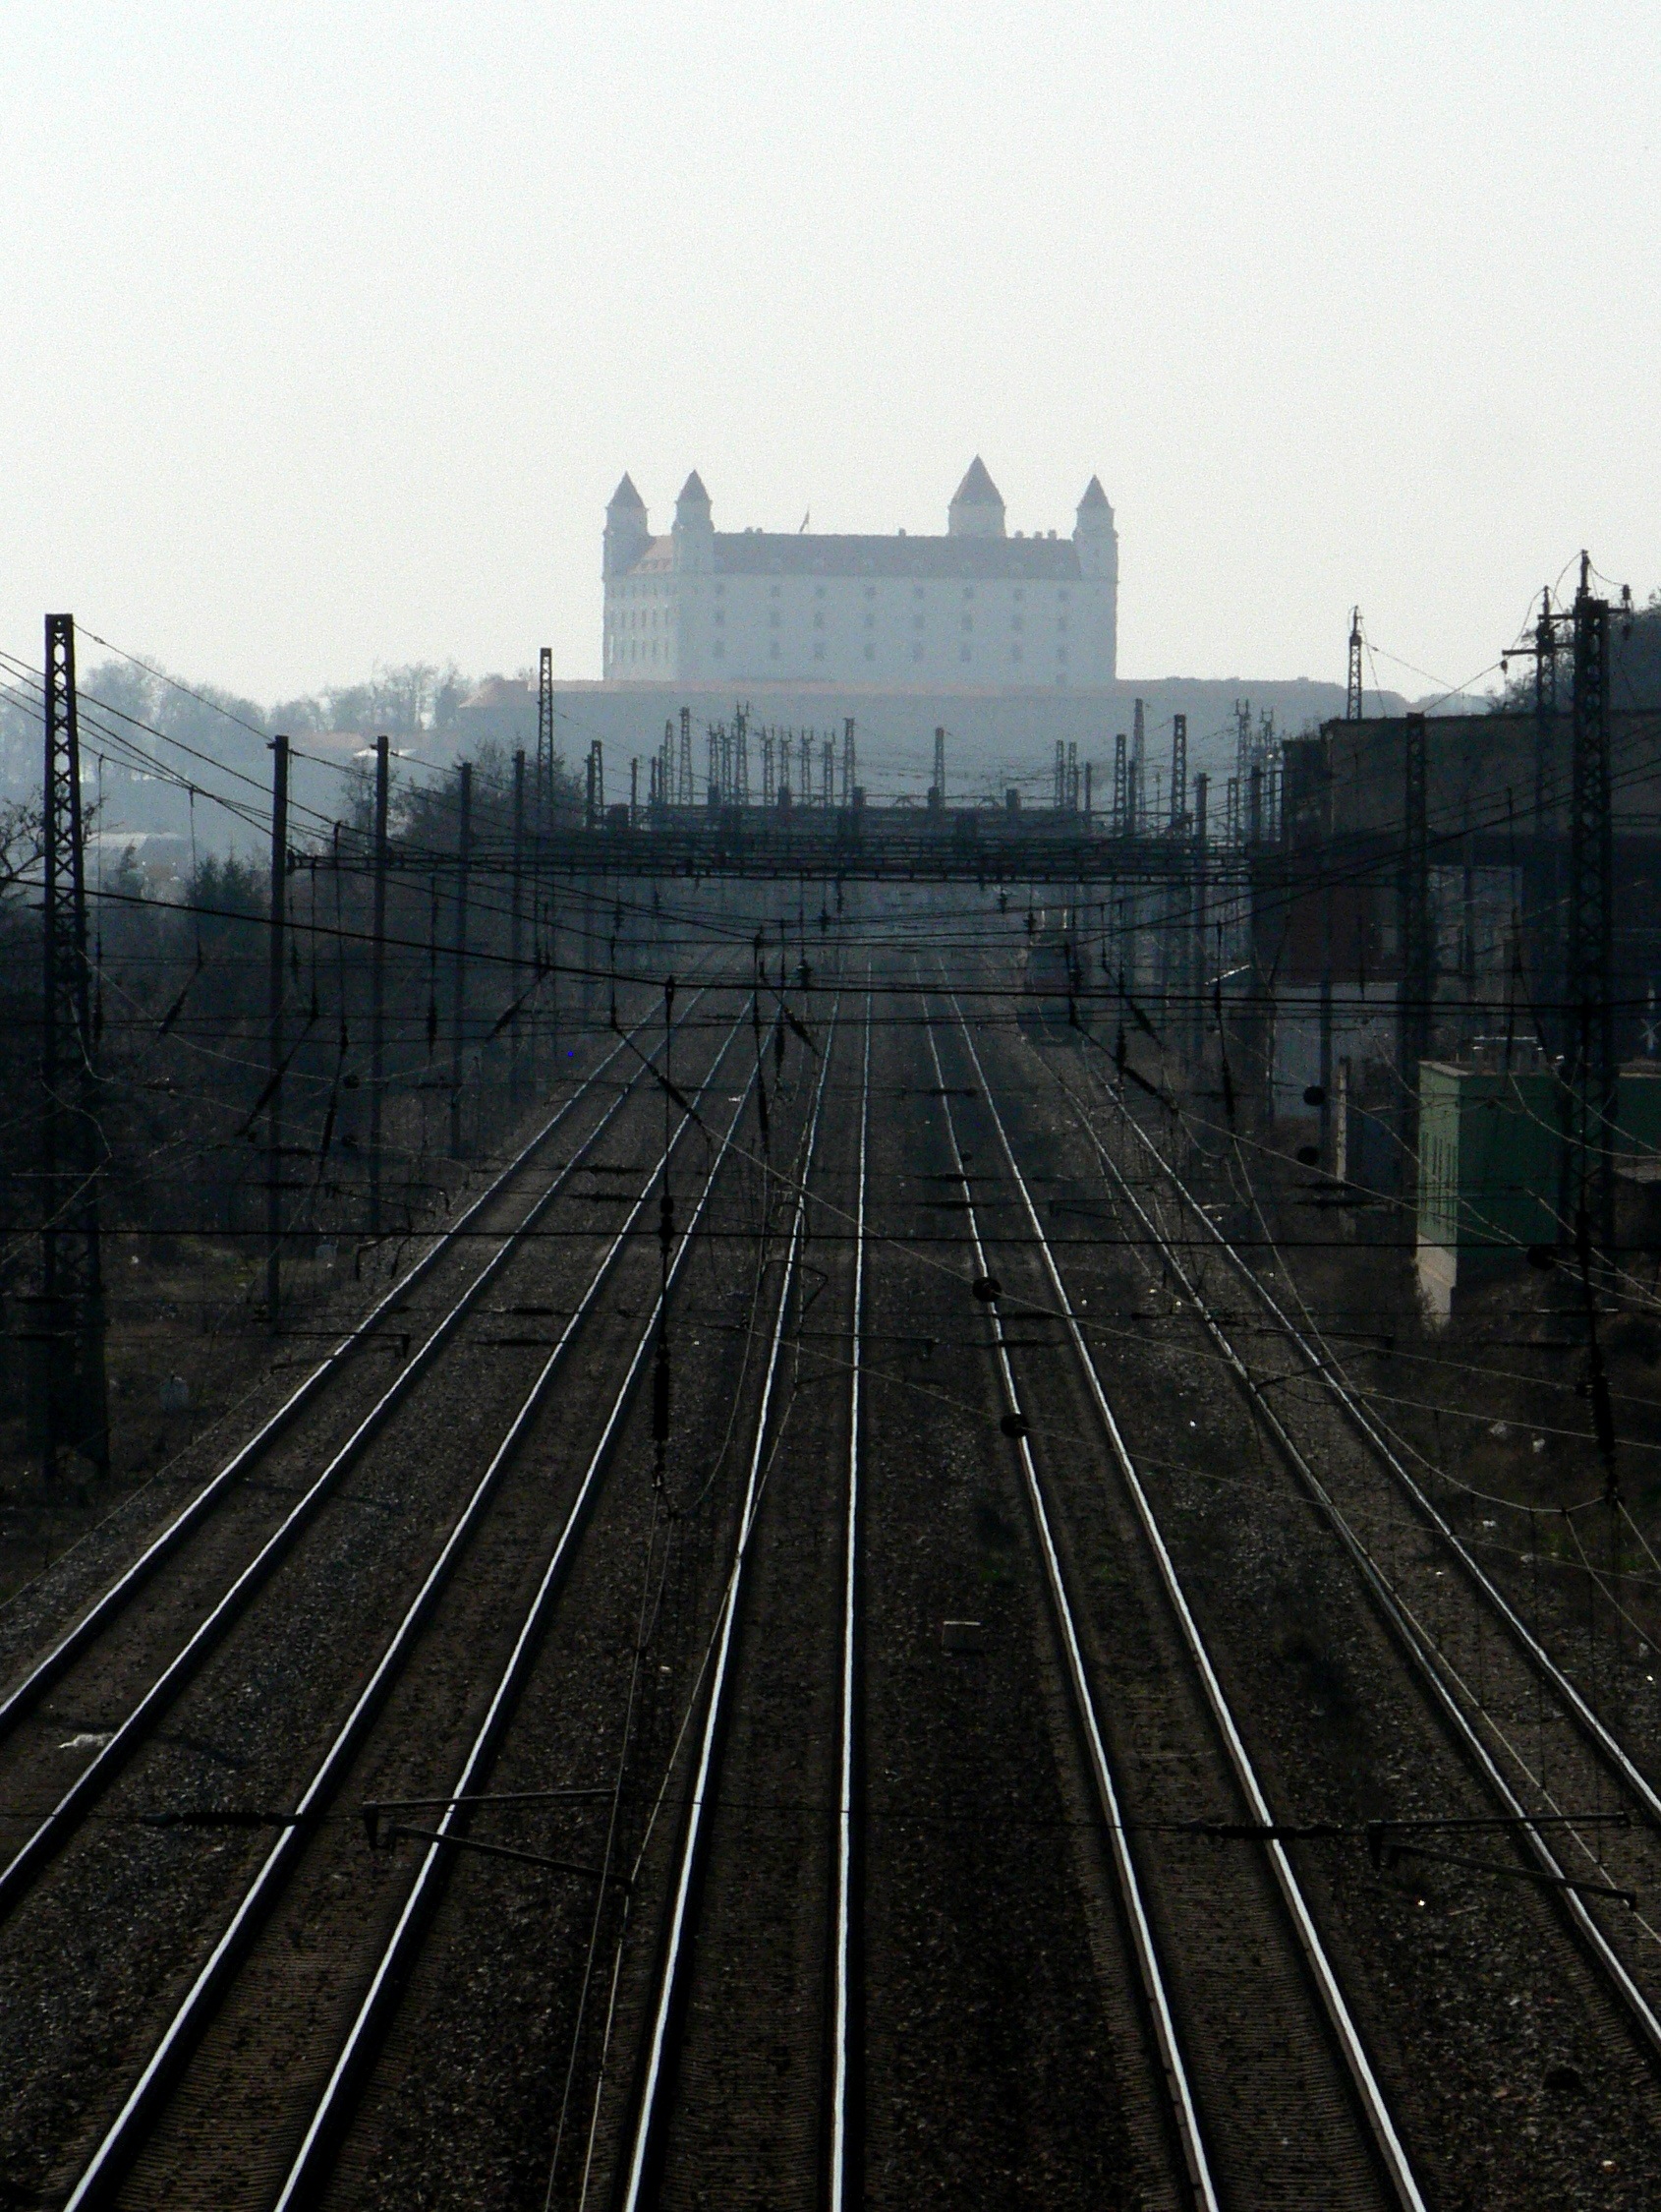
track, train, transport, line, vehicle, train station, castle, electricity, locomotive, rails, bratislava, rail transport, slovakia, rolling stock, metropolitan area